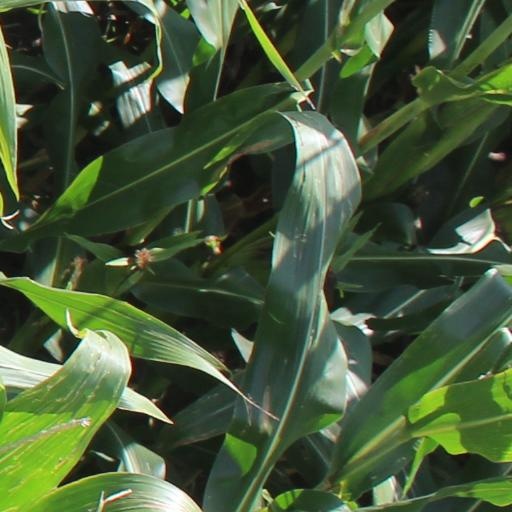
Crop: maize; corn